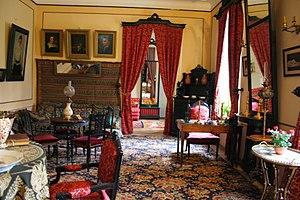
Le musée Tolstoï de Moscou se trouve dans l'ancienne maison de l'écrivain Léon Tolstoï qu'il habita de 1882 à 1901 rue Khamovniki à Moscou. C'est là qu'il écrivit plus d'une centaine d'œuvres.